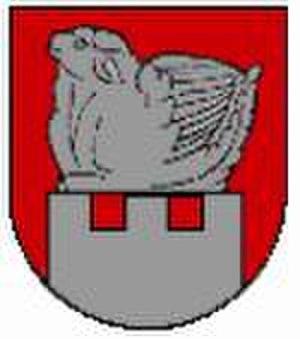
Greinbach est une commune autrichienne du district de Hartberg en Styrie.